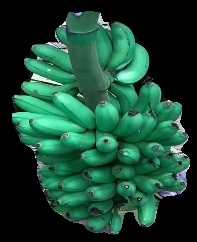
Variety: rasbale
Grade: grade1